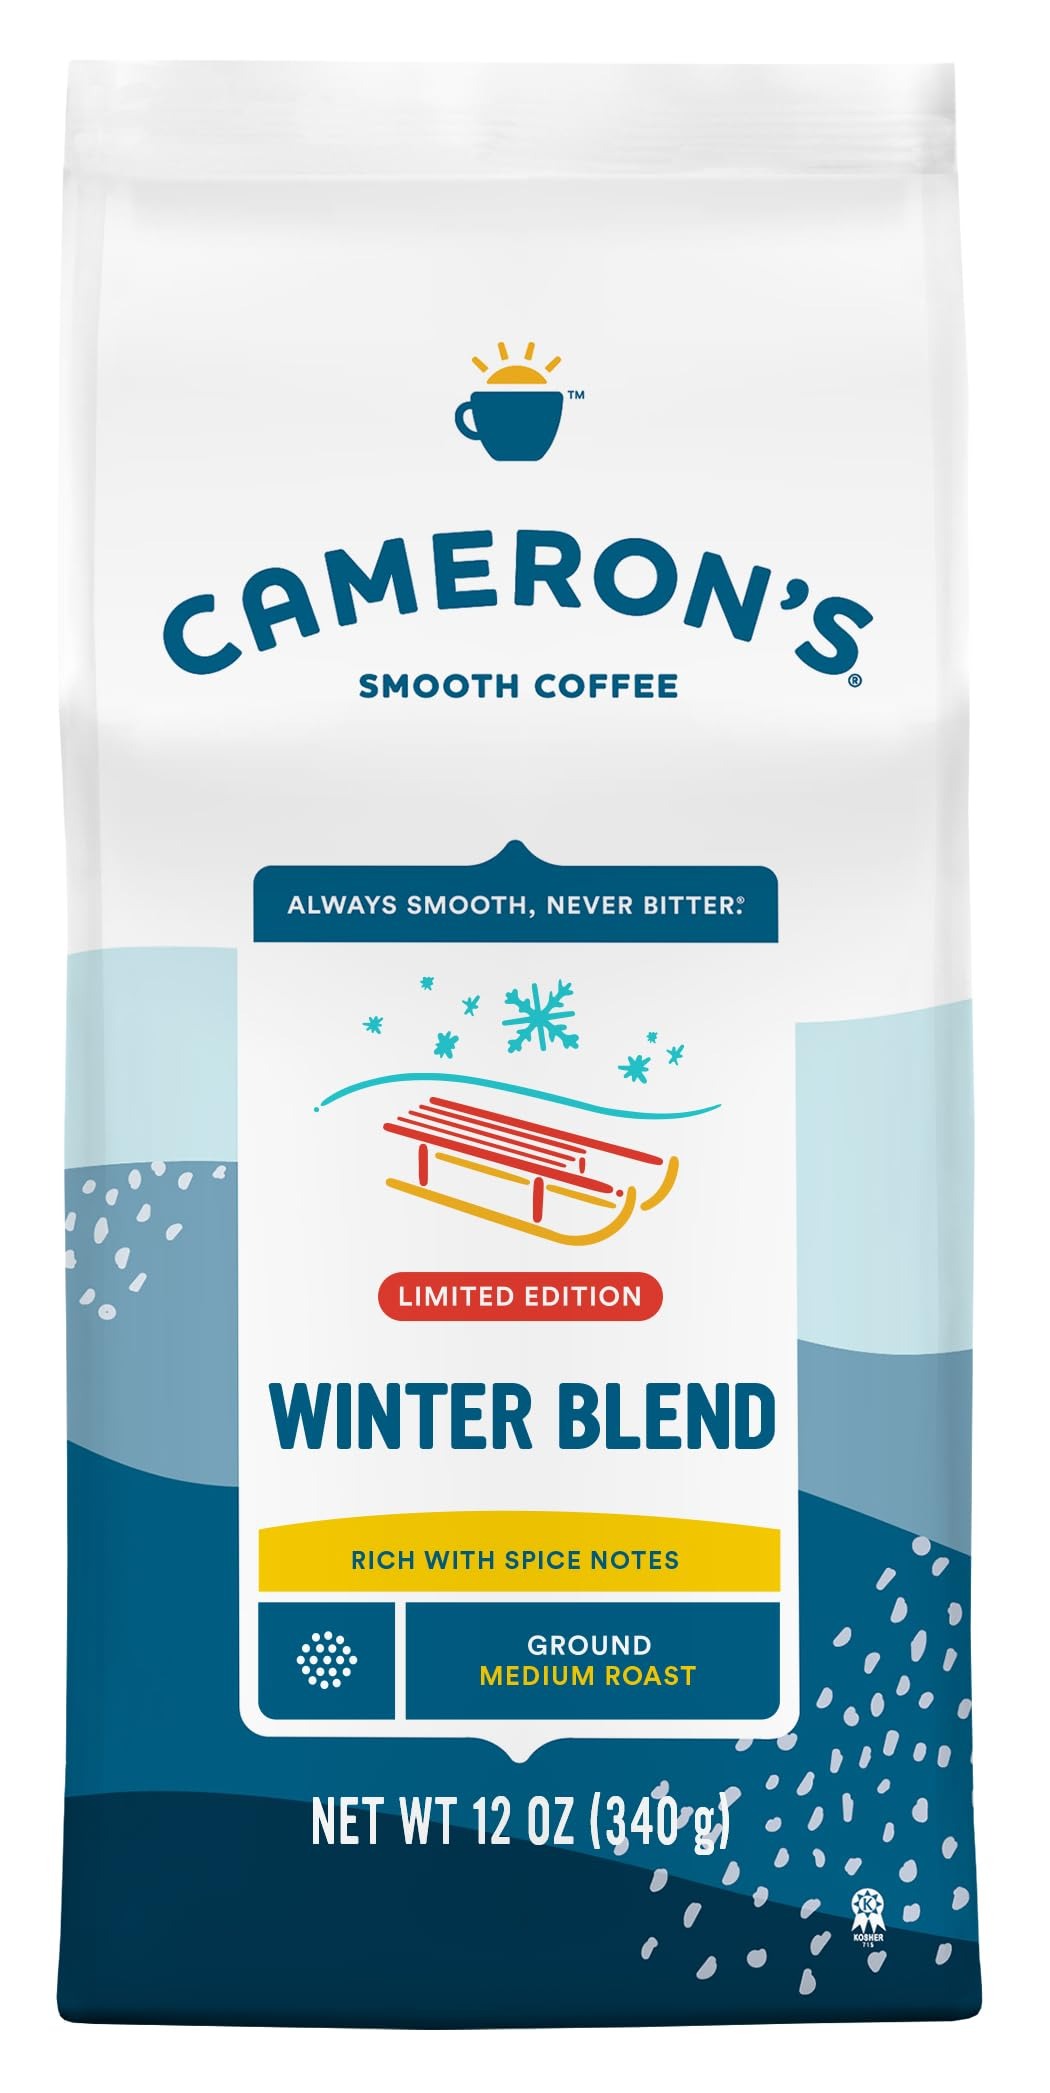
Item Name: Cameron's Coffee Limited Edition Winter Blend, Ground, 12 Oz
Bullet Point 1: RESPONSIBLY SOURCED: Cameron's is committed to 100% Responsibly Sourced Coffee from around the world
Bullet Point 2: ALWAYS SMOOTH, NEVER BITTER: (1) 12-Ounce Bag of Ground Coffee, 100% Premium Arabica Beans, Winter Blend
Bullet Point 3: RICH WITH SPICE NOTES: Earthy and sweet, with hints of chocolate and spice and a creamy finish, this blend is the perfect winter warmer.
Bullet Point 4: POSITIVELY FOCUSED: From the farmers we choose to work with, to the actions we take to reduce waste (like reducing water consumption in the roasting process). Cameron’s Coffee is committed to doing the right thing. We're here to Make Every Day Brighter
Bullet Point 5: CAMERON'S PUTS QUALITY FIRST: We choose only specialty grade Arabica, Top 10% of beans in the world, giving you a craveable cup of coffee that's never over-roasted
Value: 12.0
Unit: Ounce

Price: 7.99